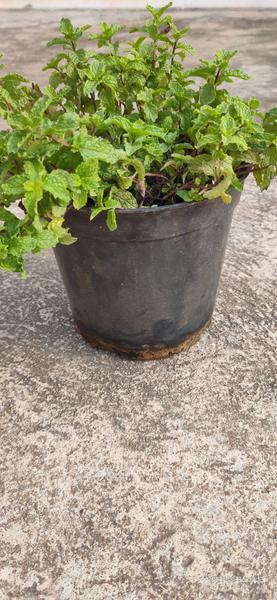
Plant: Mint